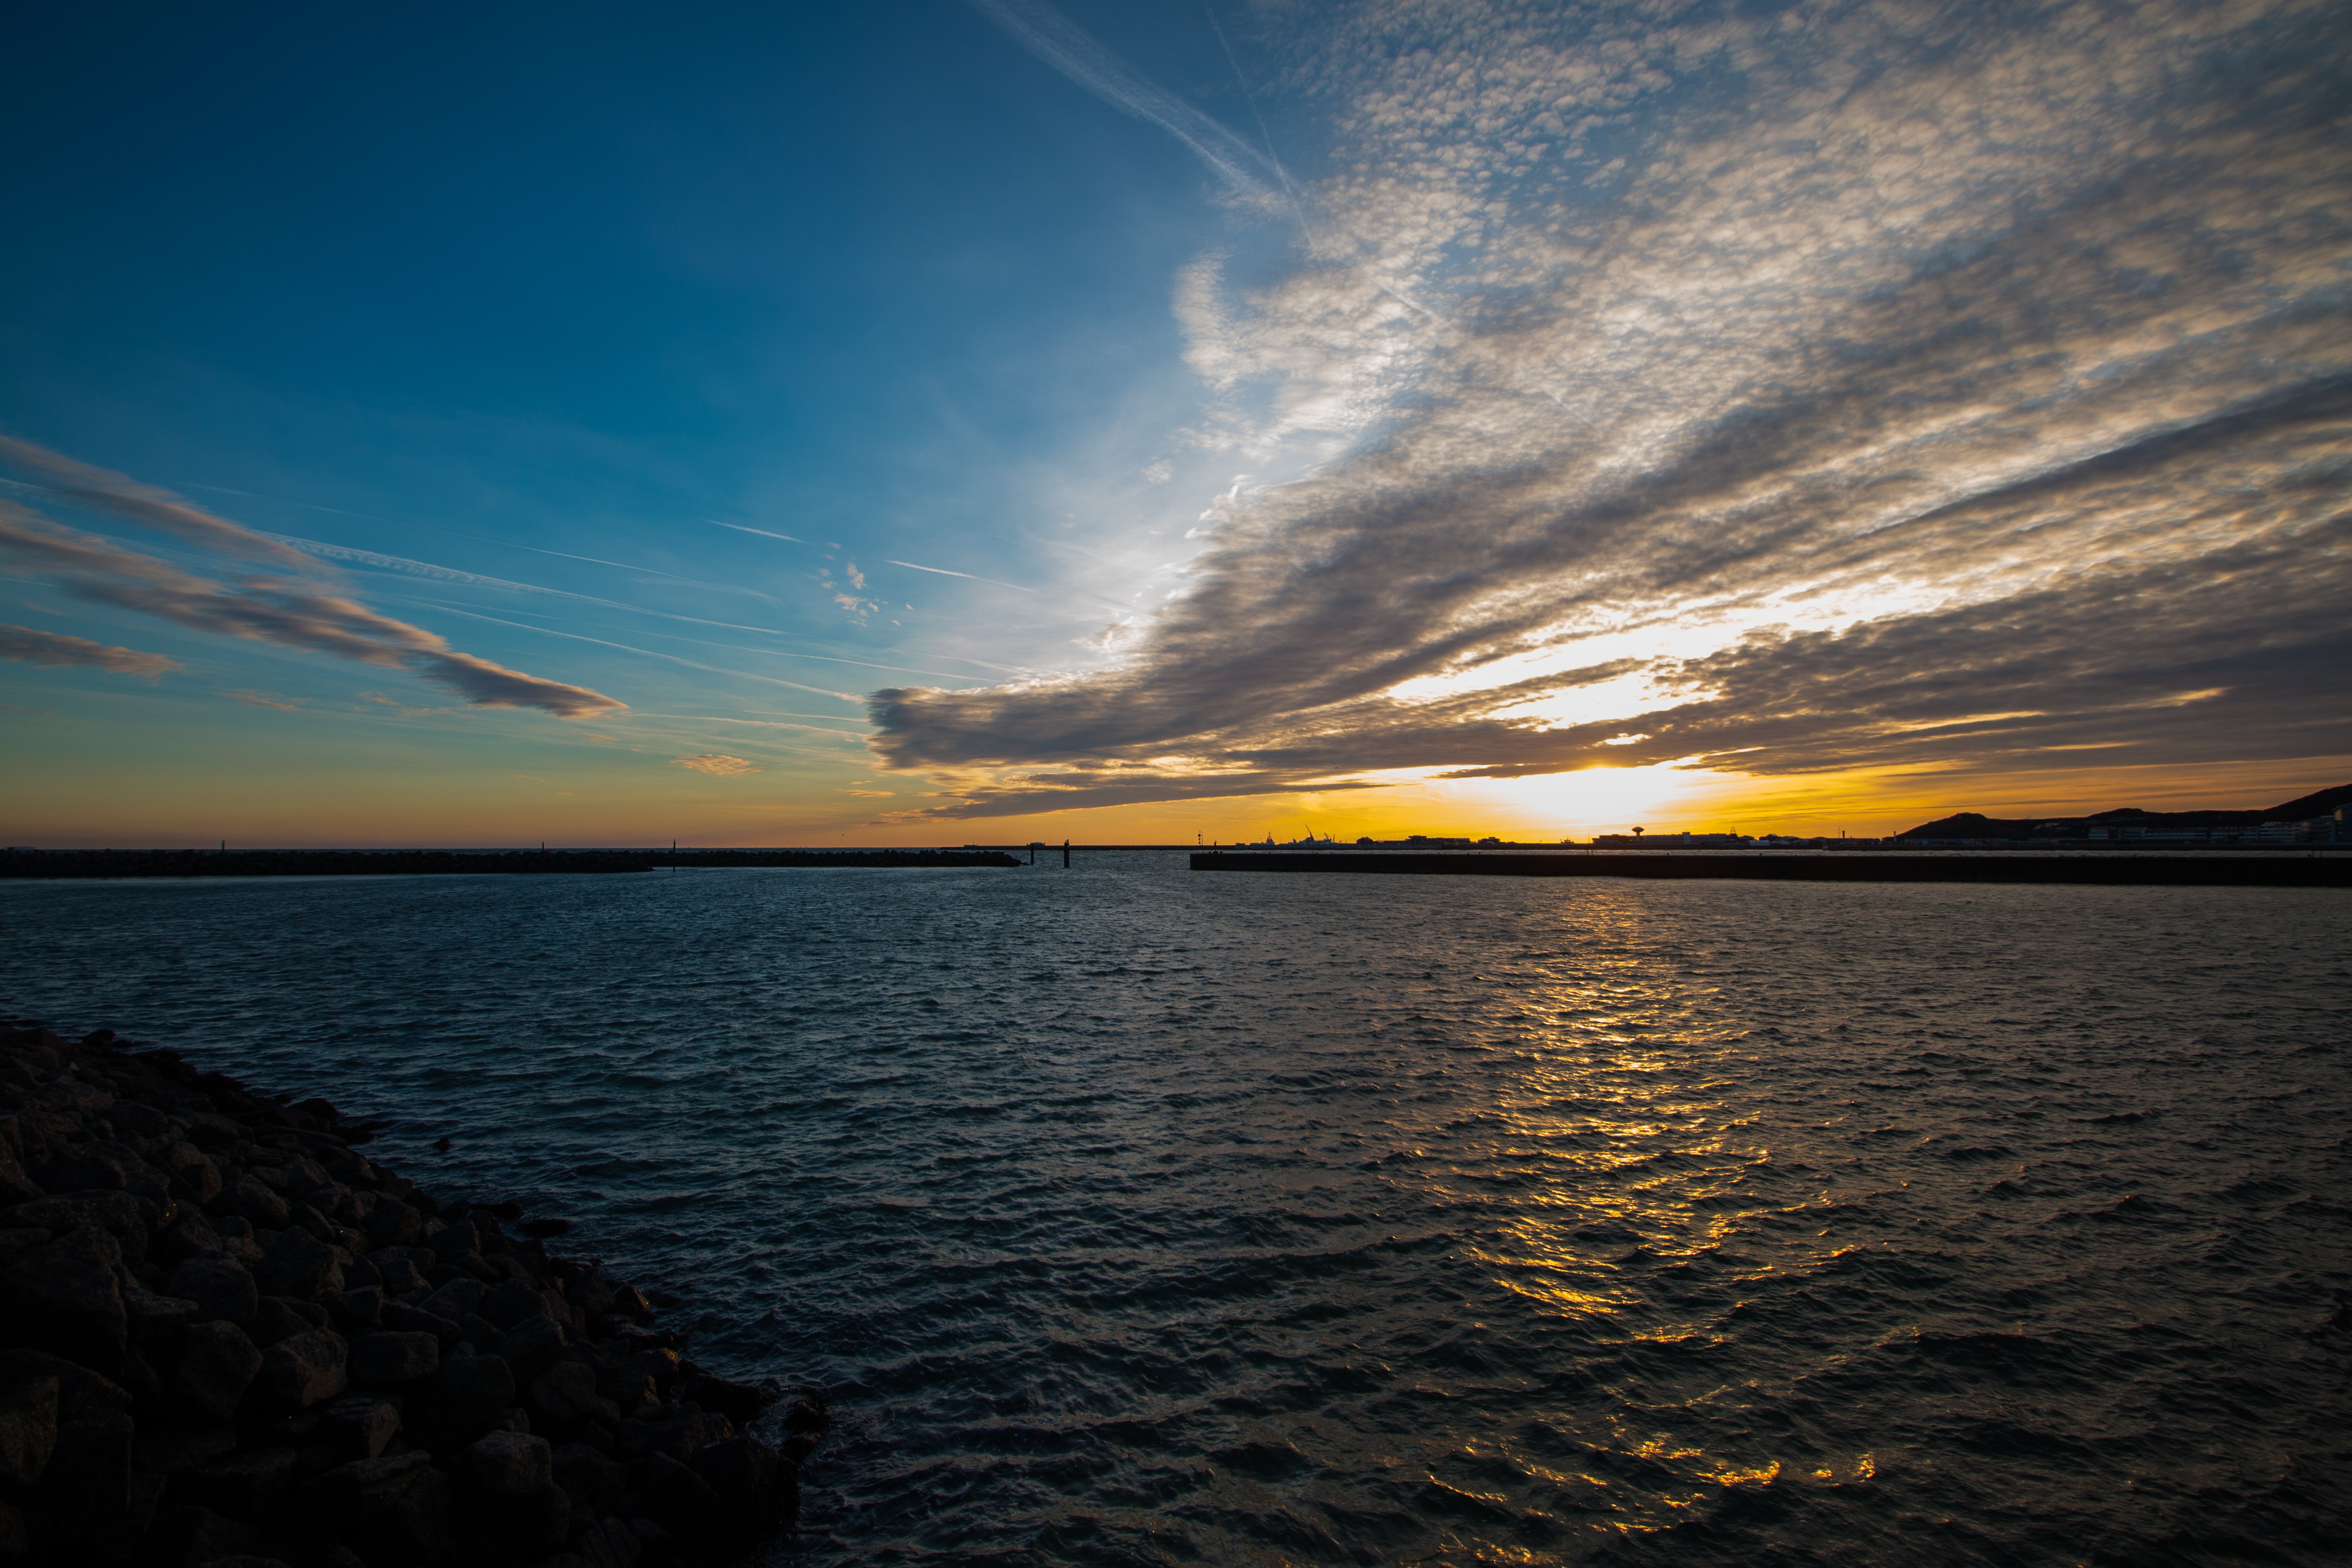
beach, landscape, sea, coast, water, ocean, horizon, cloud, sky, sun, sunrise, sunset, sunlight, morning, dune, shore, lake, dawn, atmosphere, river, dusk, evening, reflection, calm, reservoir, loch, north sea, afterglow, helgoland, sea island, meteorological phenomenon